Vytautas Katkus

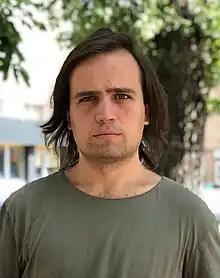
Vytautas Katkus in 2023

Vytautas Katkus (born 3 September 1991) is a Lithuanian film director, cinematographer, and screenwriter.